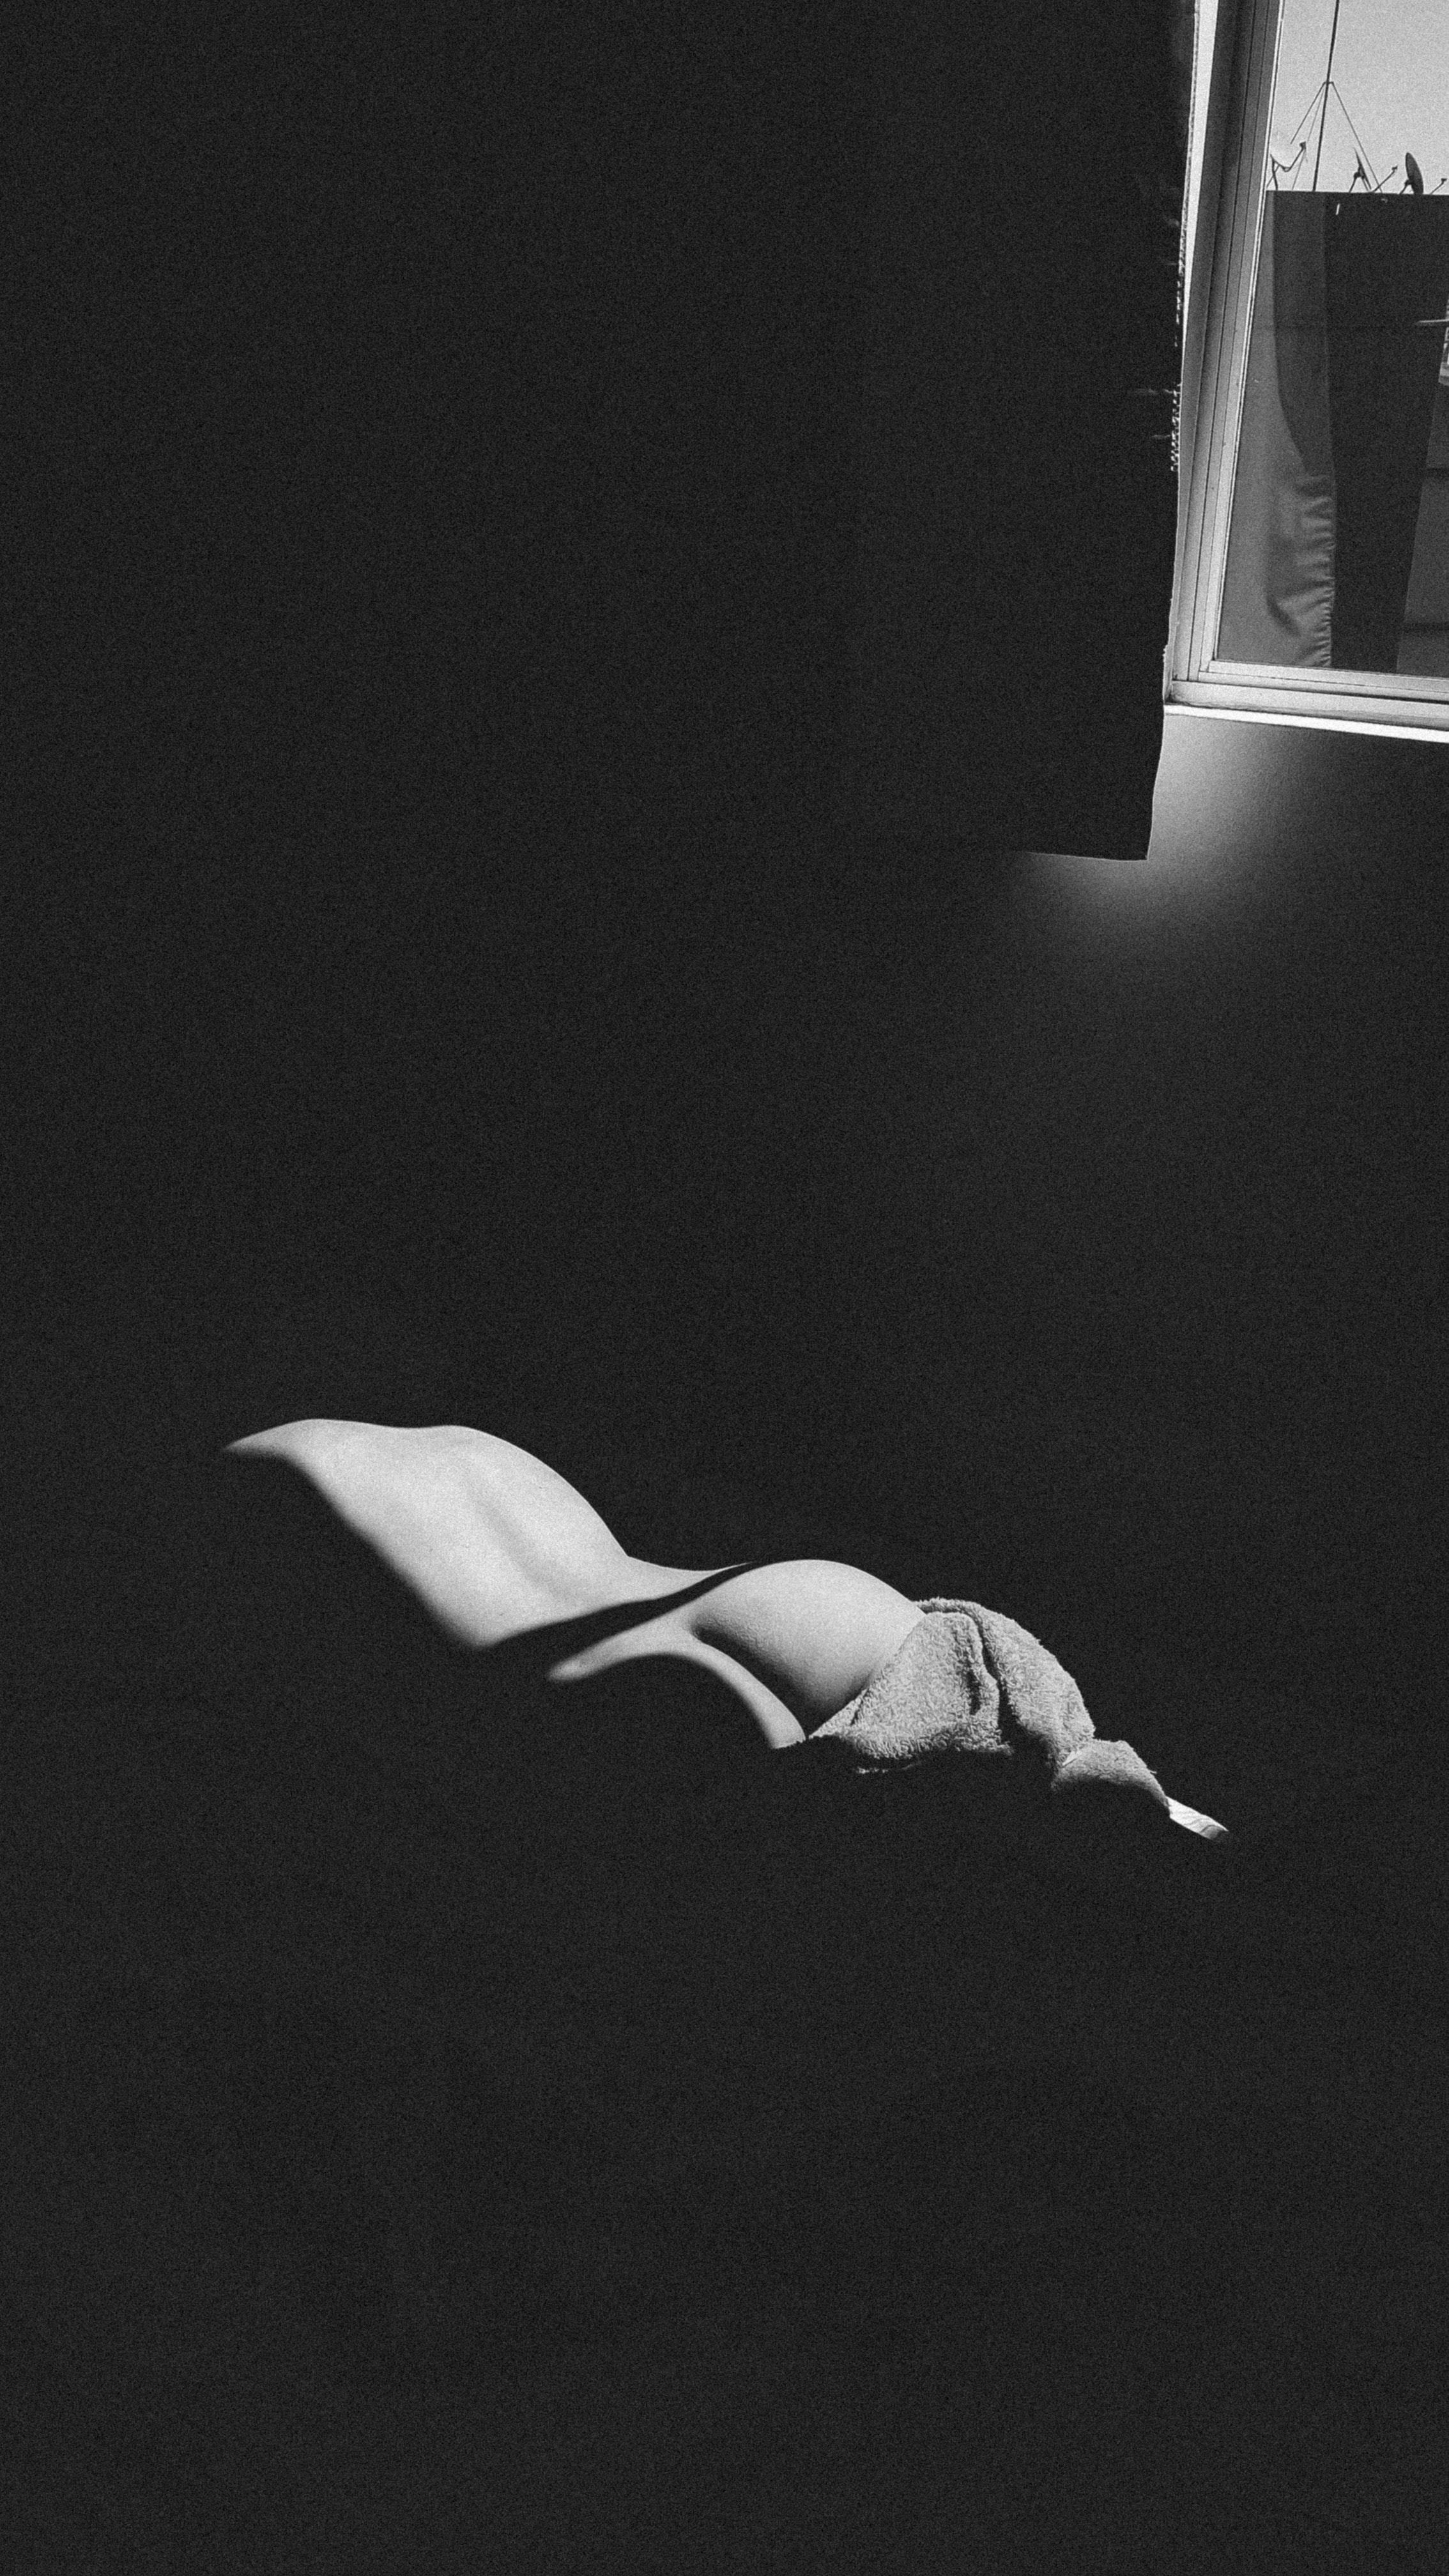
natural, flash photography, black and white, beak, wood, Tints and shades, art, feather, bird, wing, darkness, monochrome photography, human leg, event, monochrome, flooring, shadow, entertainment, automotive design, performing arts, still life photography, room, paper, water bird, night